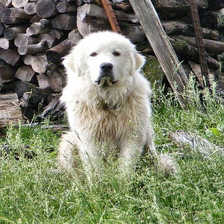
Species: dog
Breed: great pyrenees